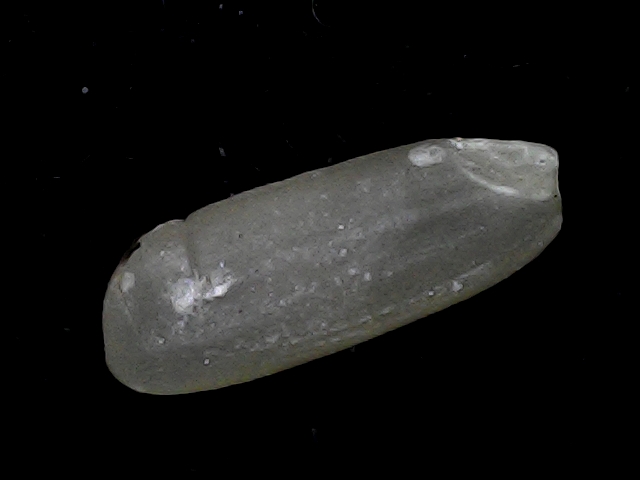
Rice variety: BD95